Nova Generatsiia

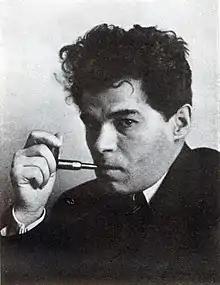
Mykhailo Semenko, founder of Ukrainian Futurism and editor of Nova Generatsiia

The goal of Nova Generatsiia was to promote avant-garde art to the general public of Ukraine. Although Nova Generatsiia was mostly an outlet for the